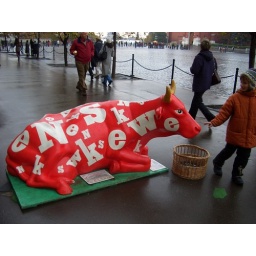
This delightful Newsweek cow was spotted near Red Square. Not sure if the Newsweek offices were nearby or what.